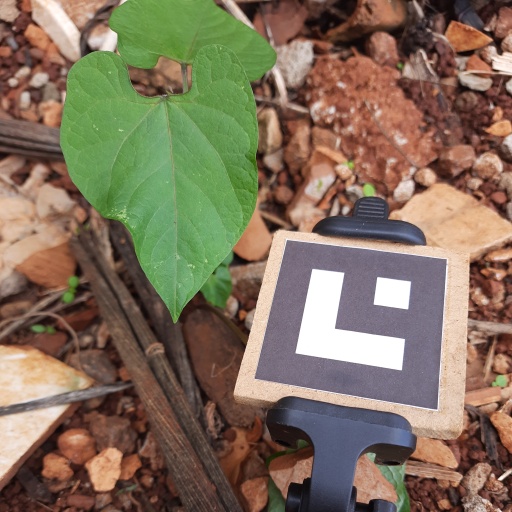
Observations: wavy surface, no eating holes, under shade